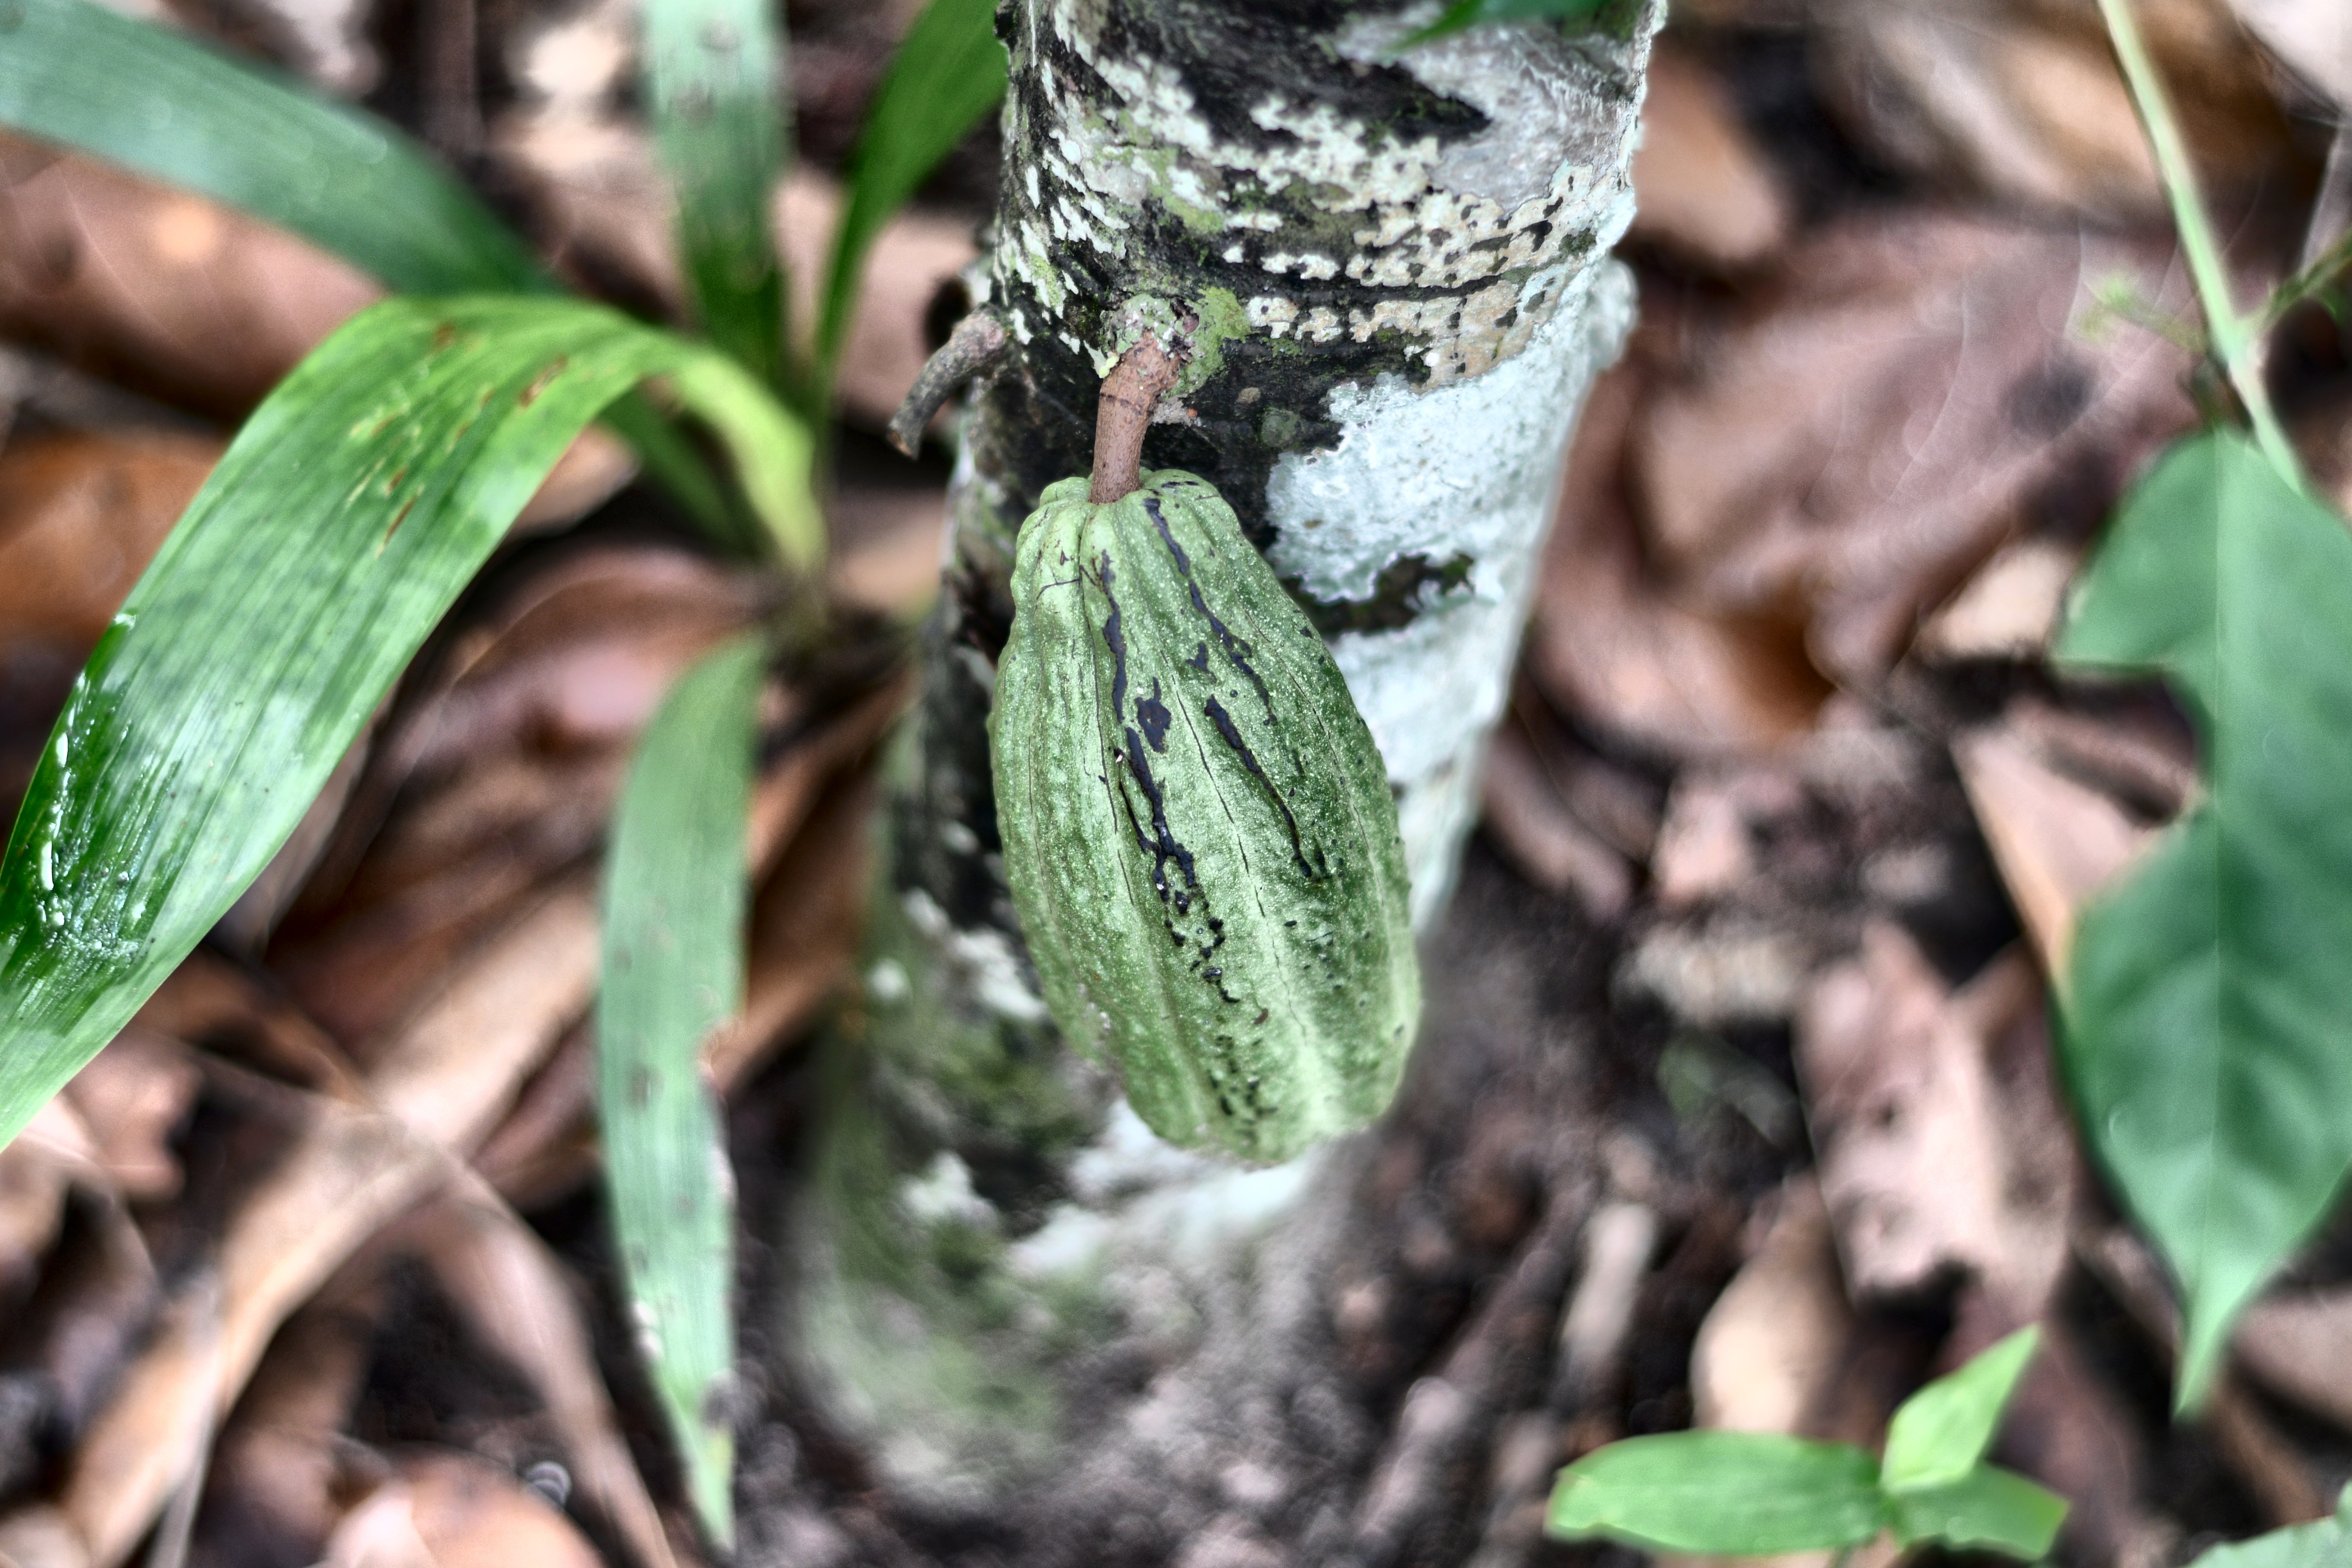
Maturity: unmature
Variety: Angoleta